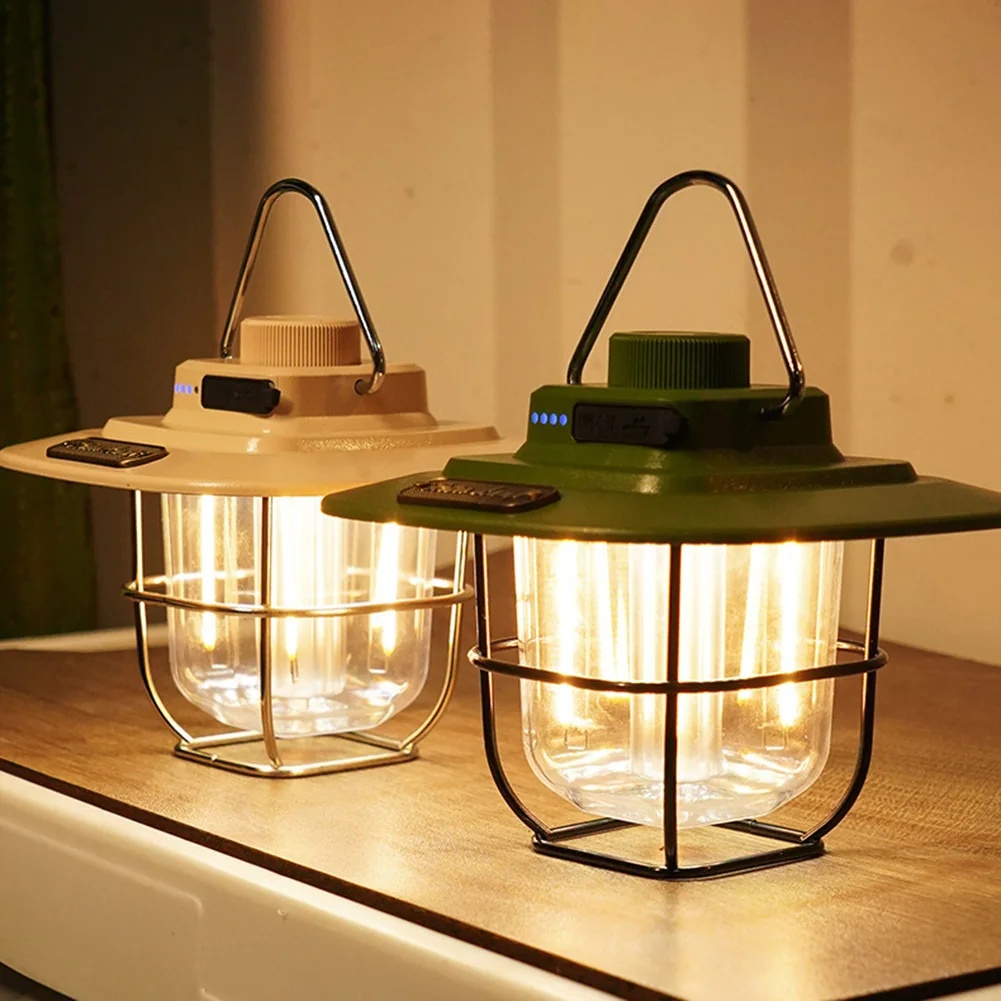
Camping Lantern - Vintage Portable Lamp for Outdoor Lighting, Durable & Elegant
Camping Lantern - Vintage Portable Lamp for Outdoor Lighting, Durable & Elegant Discover the perfect blend of style and functionality with the Kawnia camping lantern . This vintage-inspired portable lamp is your ideal companion for outdoor adventures, providing warm and inviting light for camping trips, backyard gatherings, or emergency situations. Illuminate your surroundings effortlessly, no matter where your journey takes you. Main Benefits: The Kawnia camping lantern is designed for versatility and reliability, ensuring you have dependable lighting for all your outdoor activities. Whether you're camping in the woods, fishing by the lake, or preparing for unexpected power outages, this lamp has you covered. Equipped with a built-in 1200mAh battery, it offers convenient recharging and an impressive runtime of 5 to 80 hours on a single charge. Its elegant design makes it a beautiful addition to any natural setting. Specifications: Type: Camping Lantern Material: Iron-ABS + PC Size: Height 93mm x Diameter 104mm Available Colors: Black, Green, Sand Battery: Built-in Lithium Battery of 1200mAh
Brand: primflora.com
Category: Sporting Goods > Outdoor Recreation > Camping & Hiking > Camping Lights & Lanterns